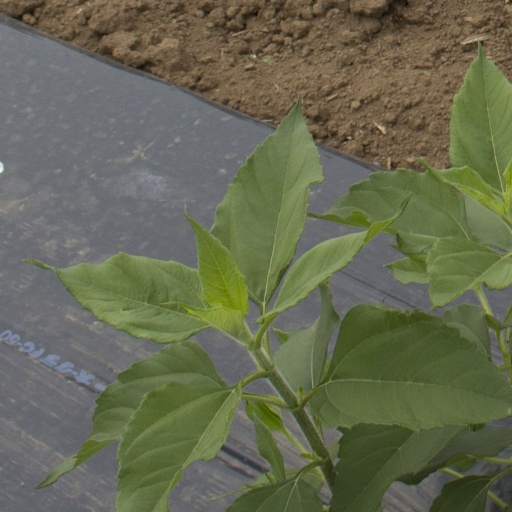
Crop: Jerusalem artichoke